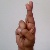
The image shows a hand gesture representing the letter 'R' in Indian Sign Language.